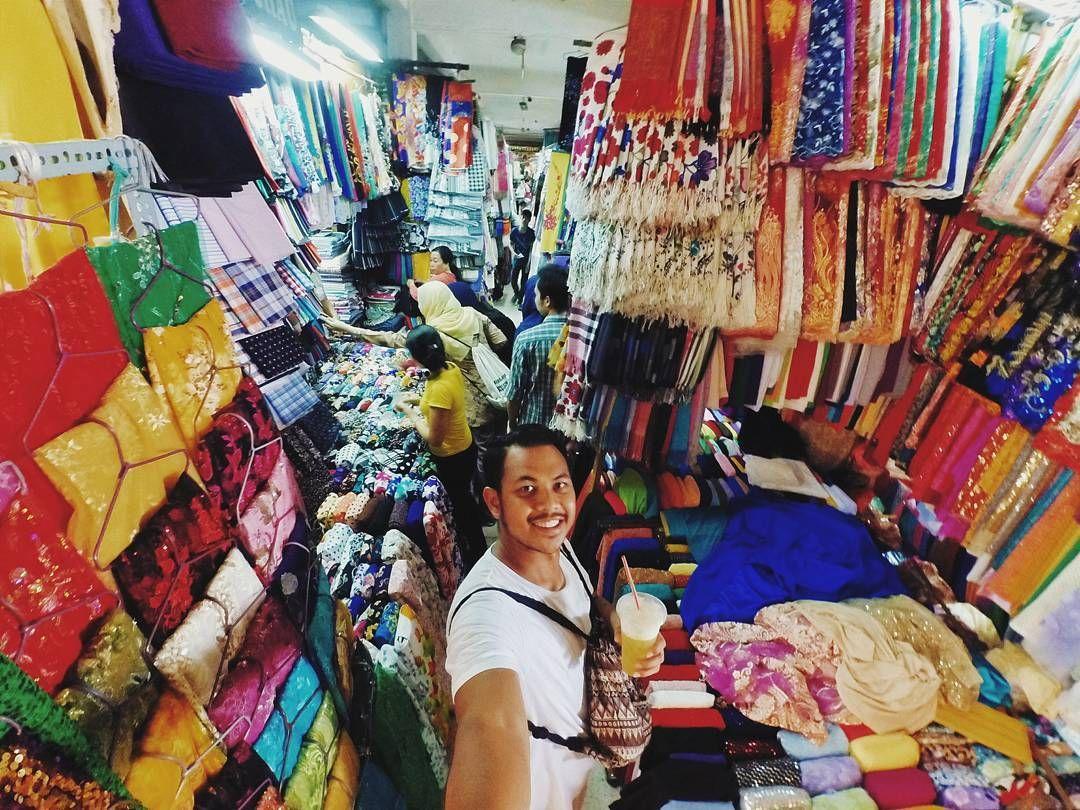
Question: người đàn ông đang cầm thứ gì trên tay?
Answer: một ly nước